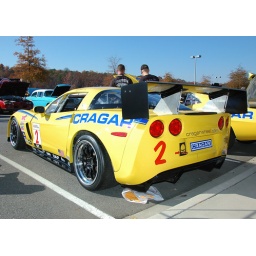
Cragar Corvette, driven by Ron Fellows. Carolina Camaro Association car &amp;amp; truck show